State University of New York Maritime College

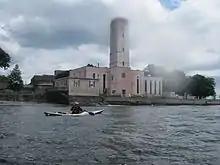
SUNY Maritime College from the shore

By 1907, the "St. Mary's" was replaced by the gunboat "Newport", a sail-steam hybrid.